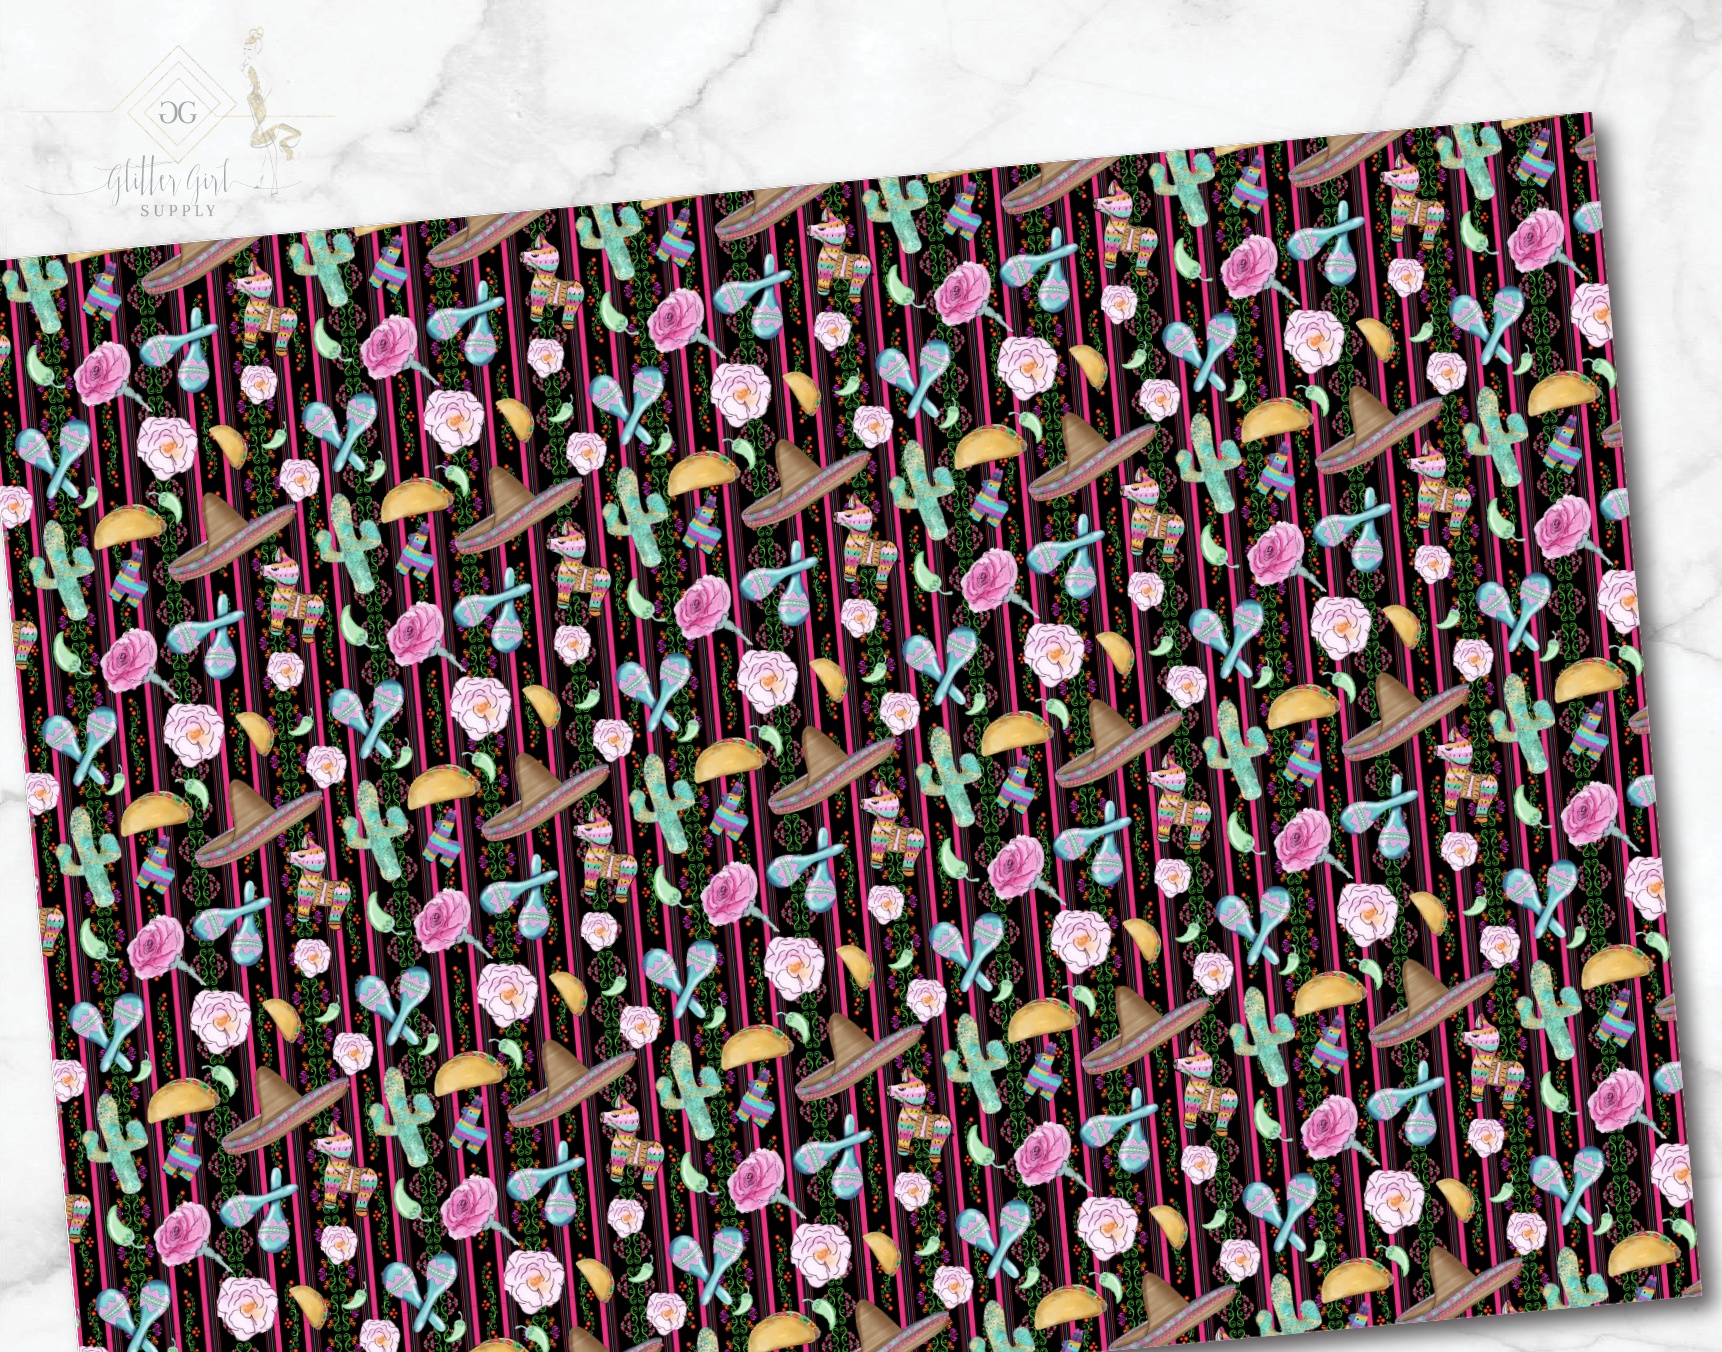
Mexican Fiesta Black
Sheets are 8x11" available on Fine Glitter, Canvas and Faux Leather Canvas is a thick material that shows great detail, Fine Glitter is a thin material with beautiful shimmer and Faux Leather is soft and flexible.
Brand: Glitter Girl Supply
Category: Arts & Entertainment > Hobbies & Creative Arts > Arts & Crafts > Art & Crafting Materials > Textiles > Printable Fabric